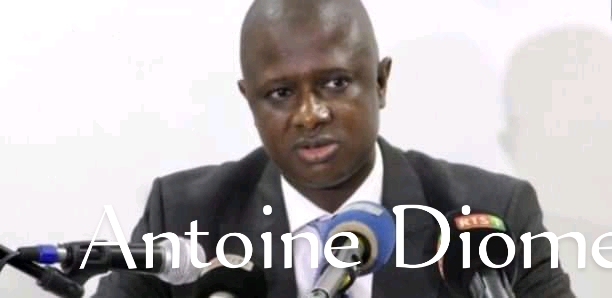
Kii de nit la bu tiim ag waxukaay ñu bind ci kawam mbind mu weex, mbind mu weex. Muy nit ku sol col gu ñuul watu nel. Mel na na du mag lool. Waxukaay gi nag am na melokaan wu baxa ; mbubb mu mbaxa wun ko solal.